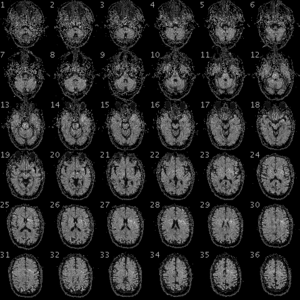
L’imagerie par résonance magnétique fonctionnelle est une application de l'imagerie par résonance magnétique permettant de visualiser, de manière indirecte, l'activité cérébrale. Il s'agit d'une technique d'imagerie utilisée pour l'étude du fonctionnement du cerveau. Elle consiste à enregistrer des variations hémodynamiques cérébrales locales minimes, lorsque ces zones sont stimulées. La localisation des zones cérébrales activées est basée sur l'effet BOLD, lié à l’aimantation de l’hémoglobine contenue dans les globules rouges du sang. Cette technique ne présente aucun danger connu pour la santé des sujets.